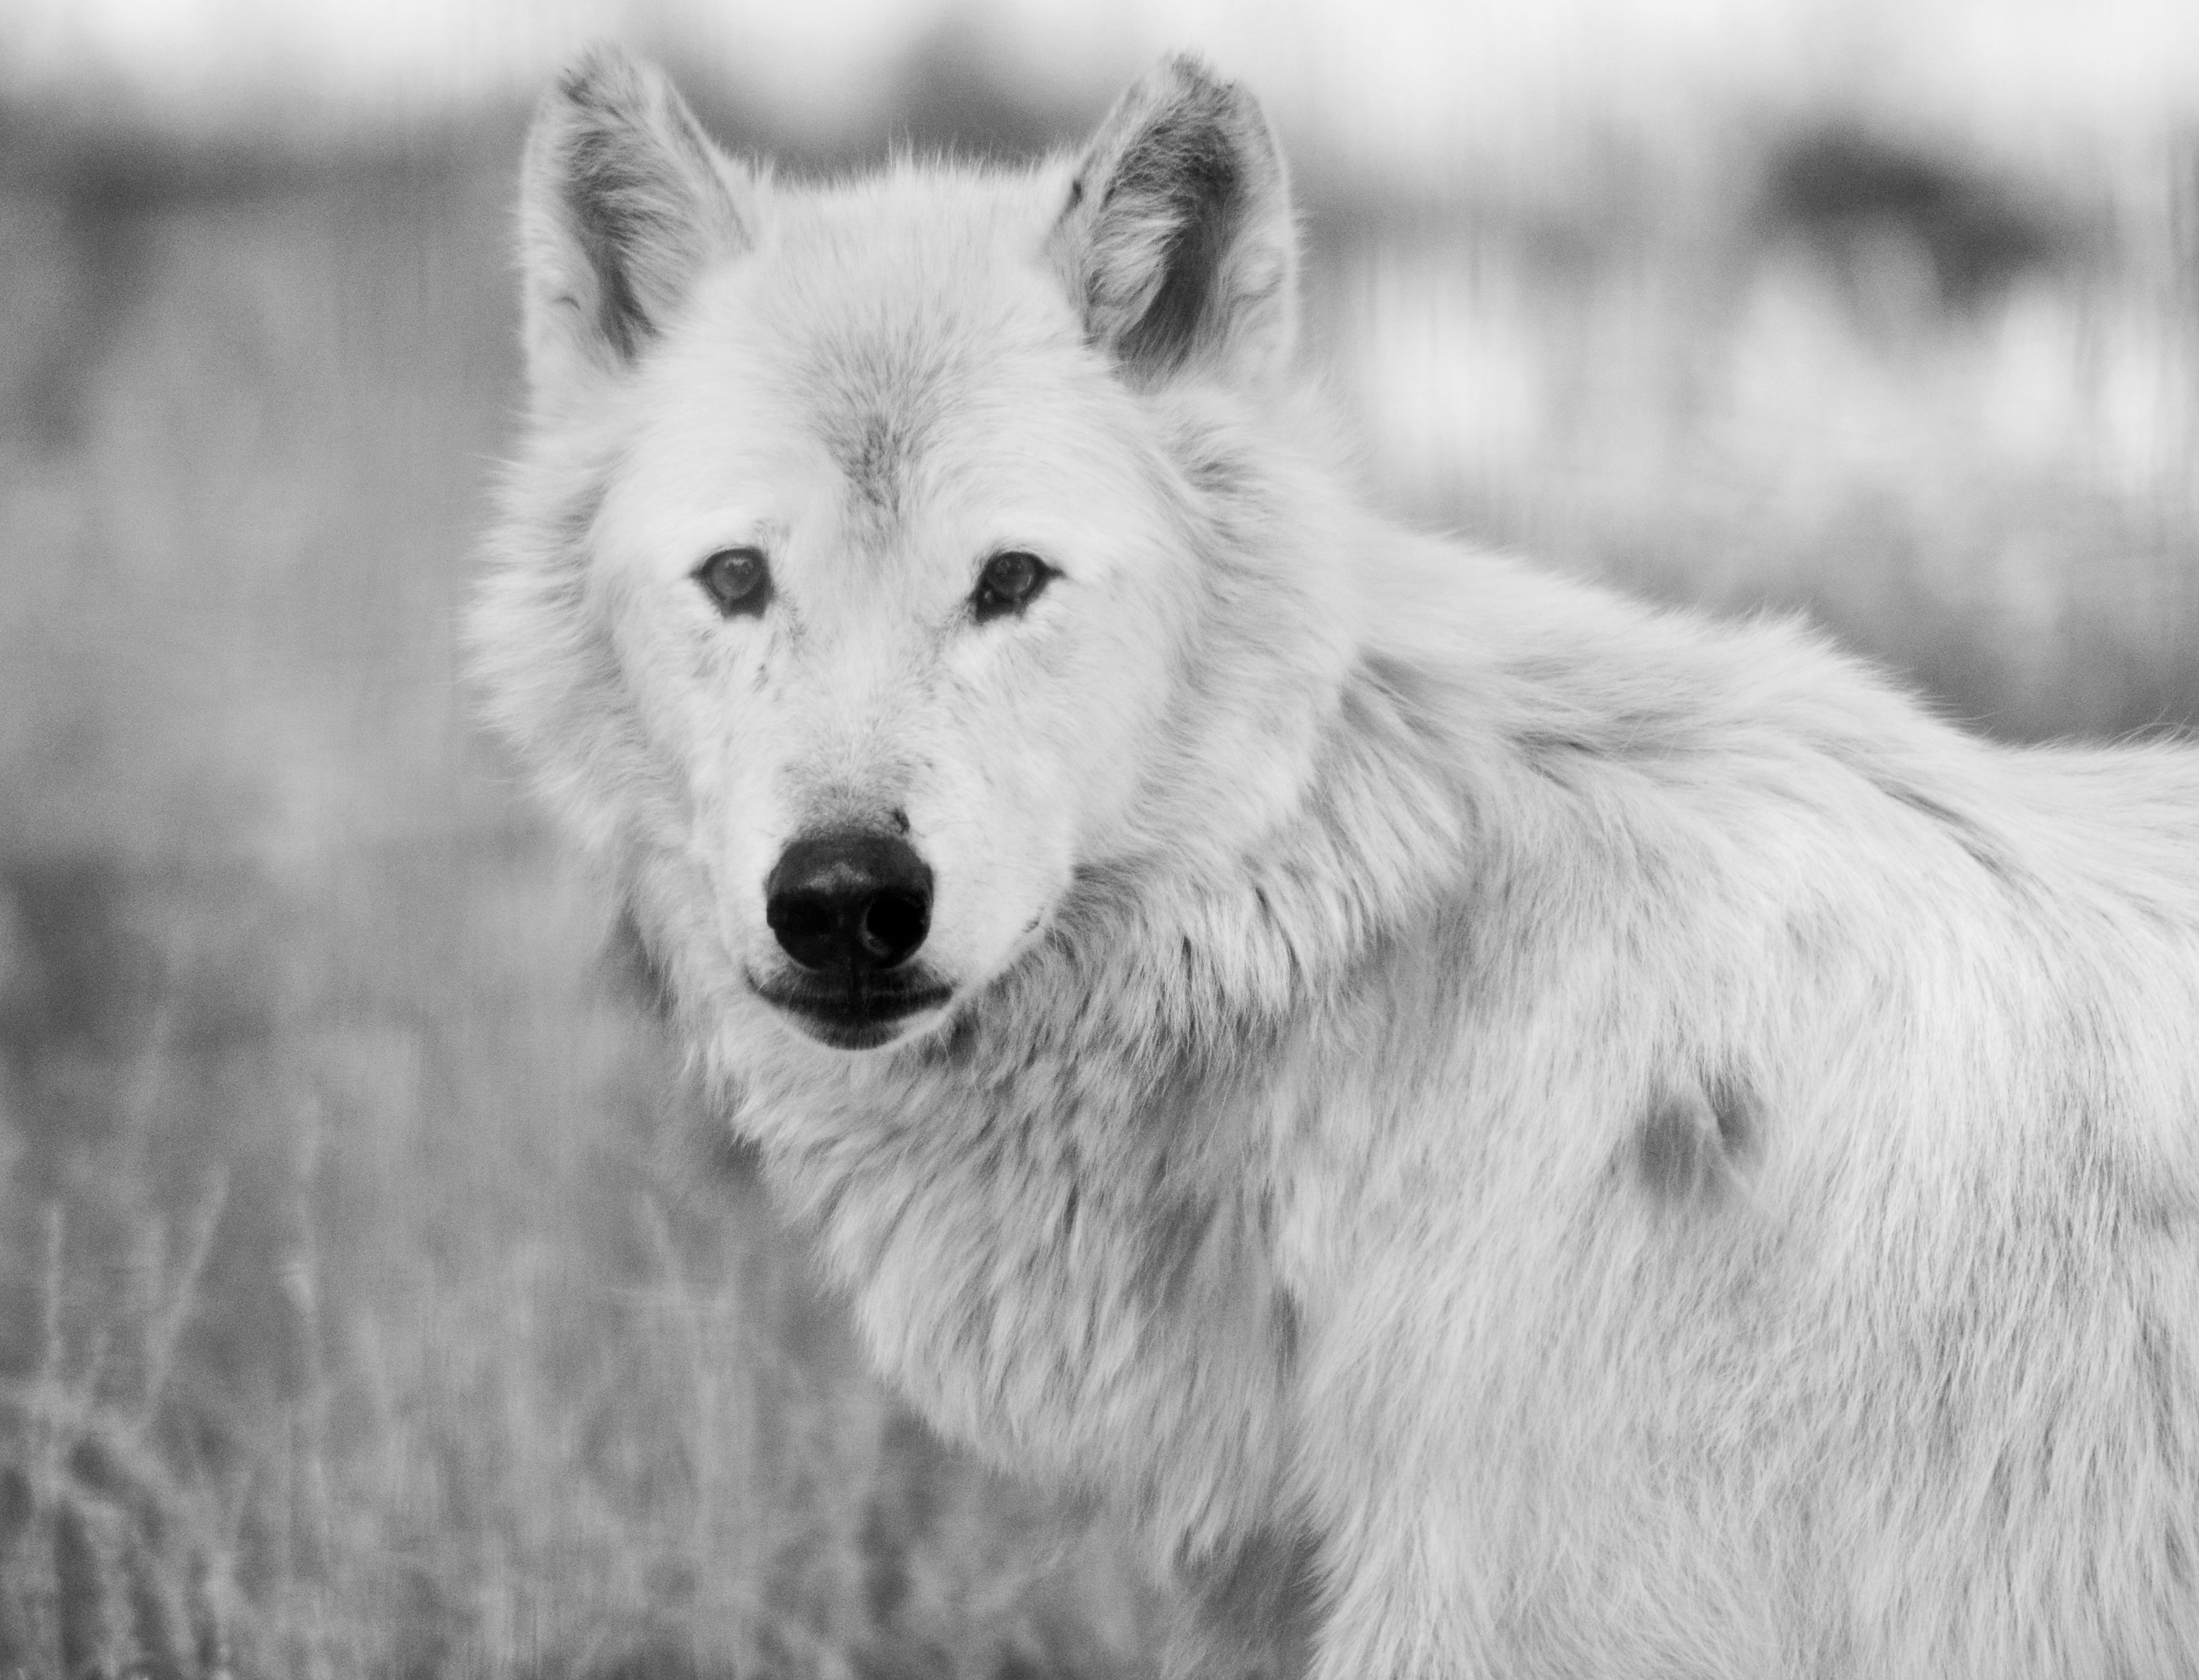
nature, snow, black and white, wood, white, animal, wildlife, zoo, mammal, wolf, monochrome, fauna, wild life, arctic fox, wild animal, animals, forests, vertebrate, protection, carnivore, plume, wild animals, monochrome photography, portrait of animals, white wolf, protected species, dog like mammal, dog breed group, greenland dog, canis lupus tundrarum